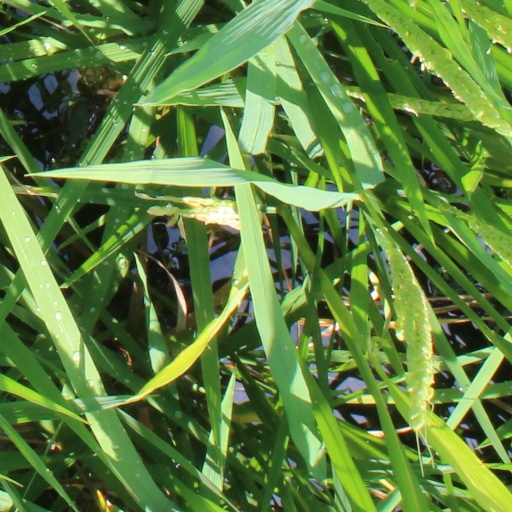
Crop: rice